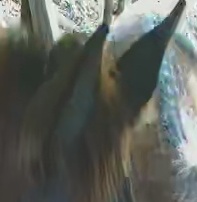
Face region: ears (position_of_ears)
Pain indicator: not_present